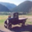
Label: pickup_truck